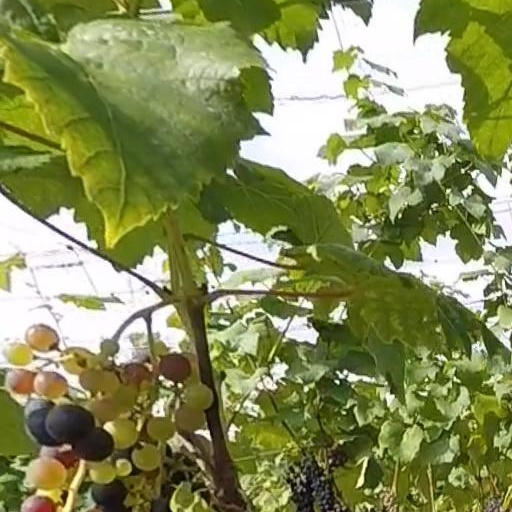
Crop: grape